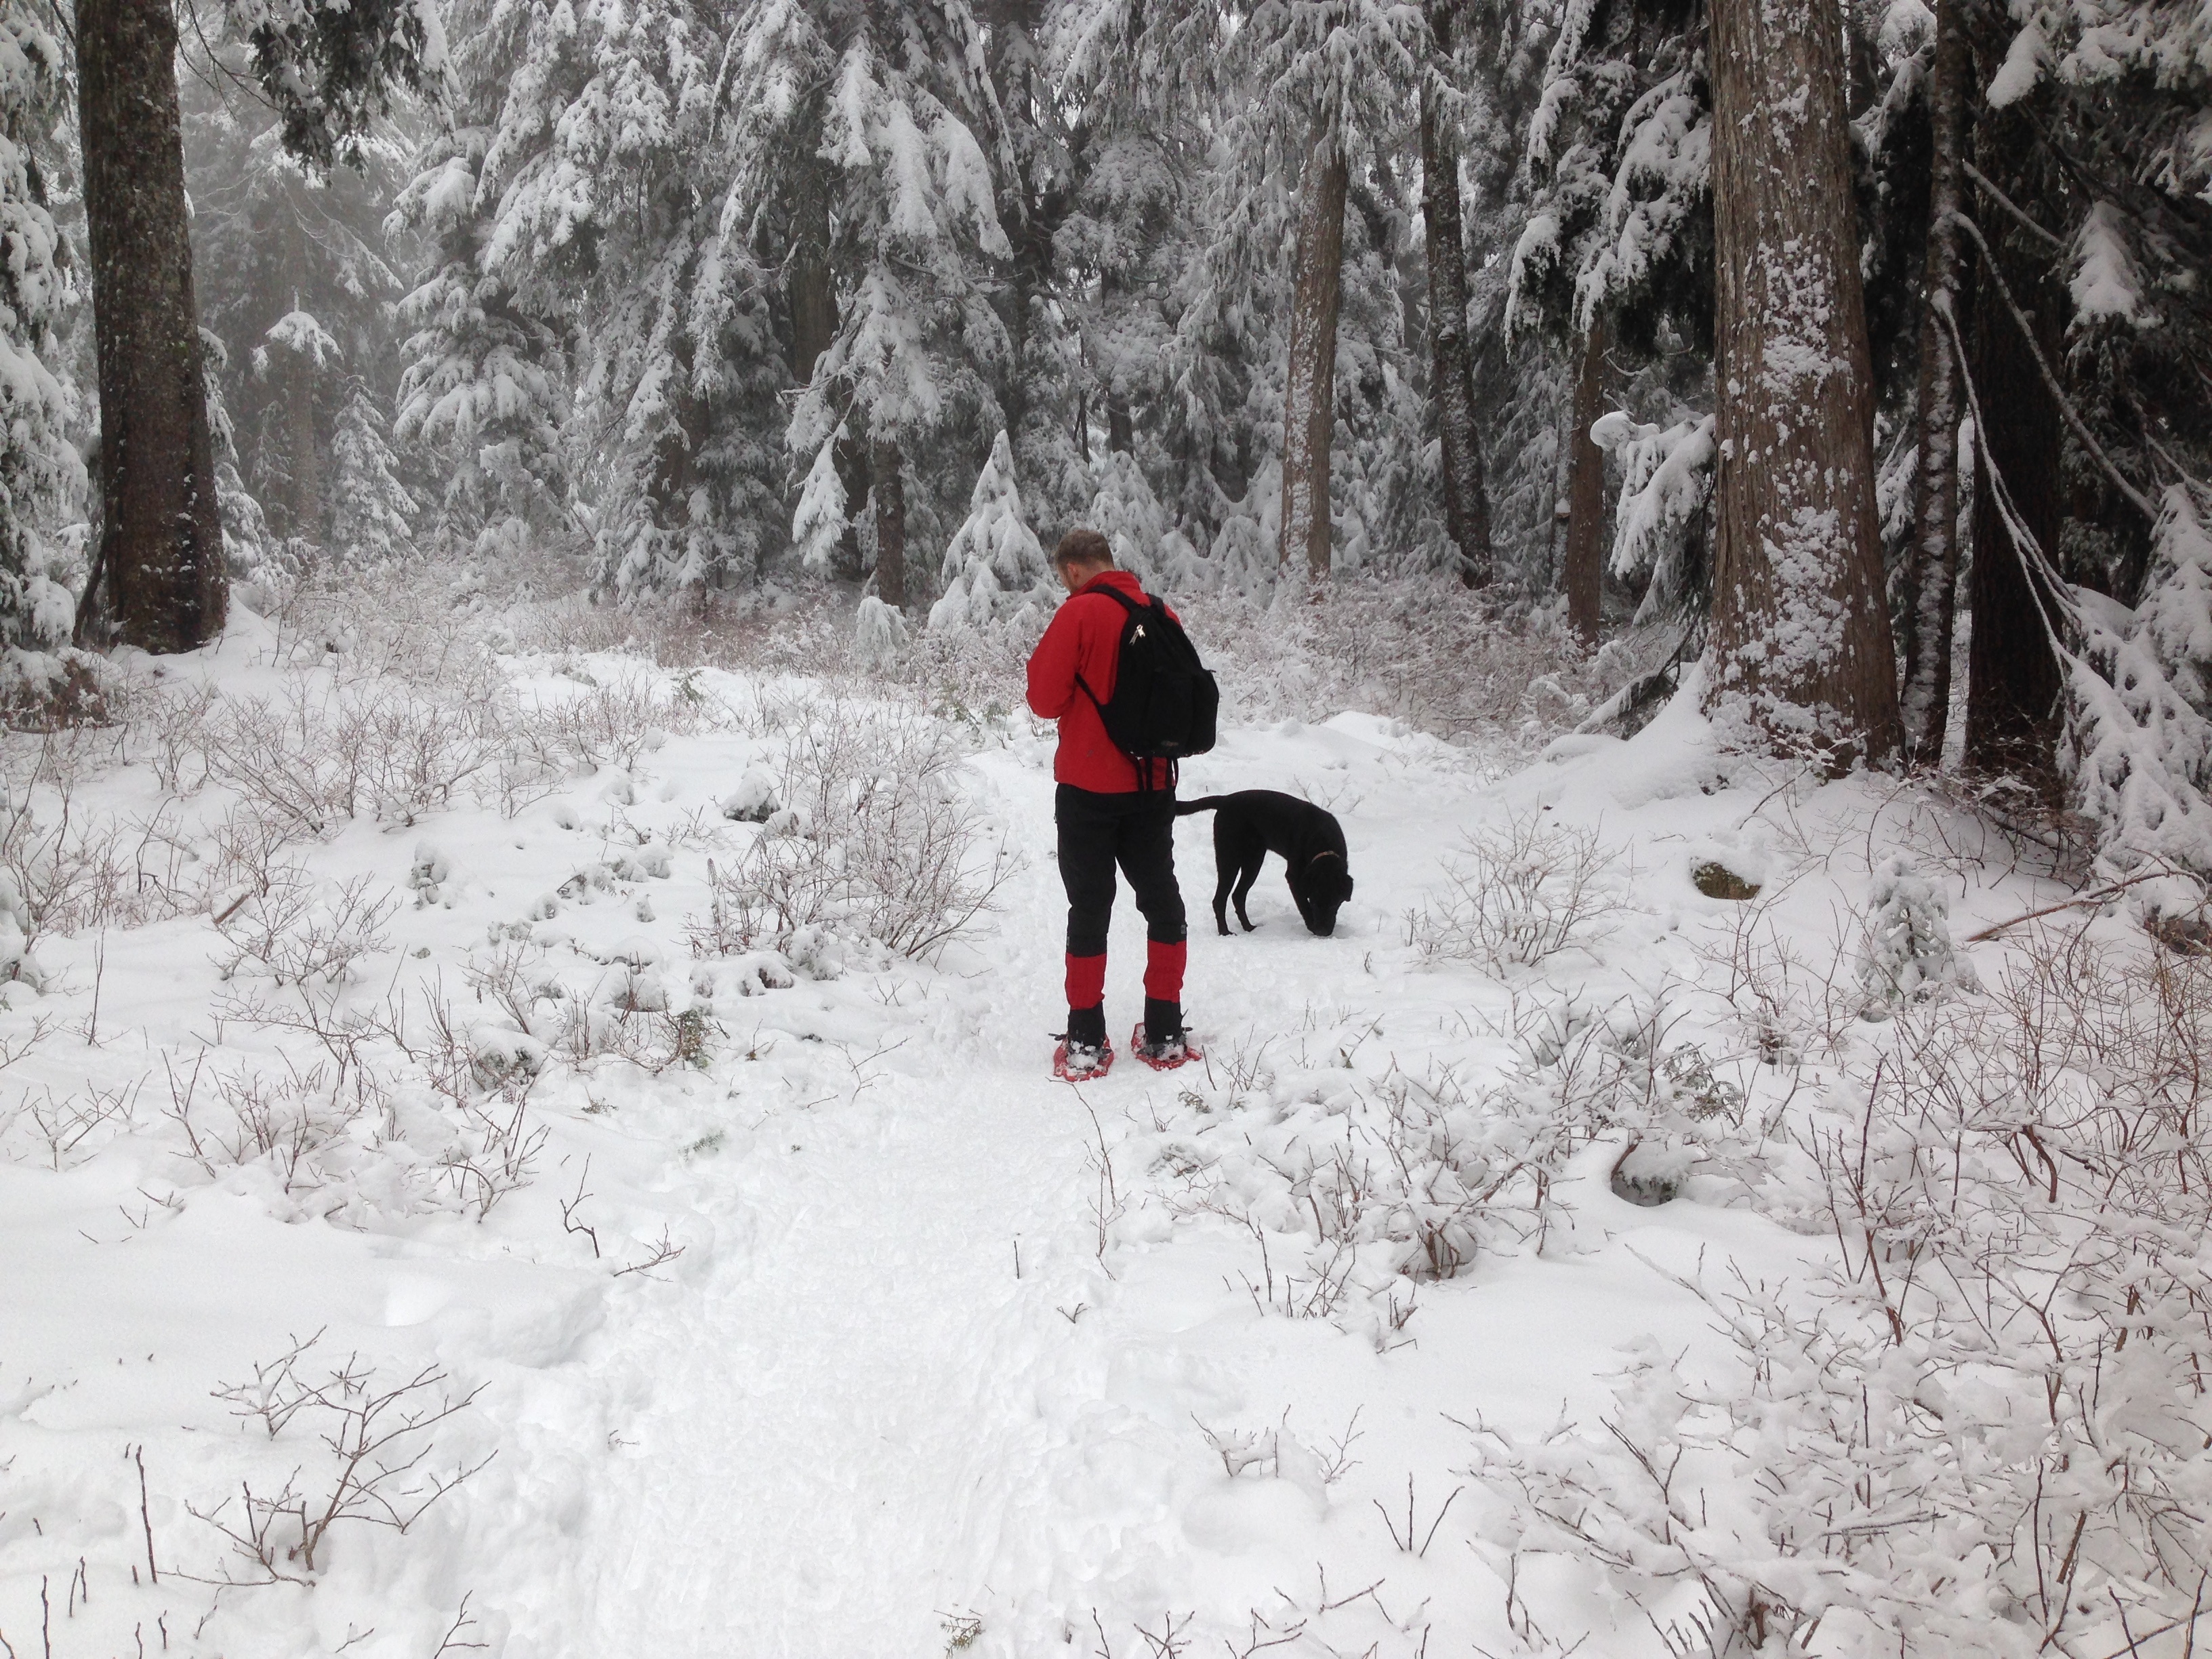
snow, winter, weather, snowshoe, season, footwear, blizzard, geological phenomenon